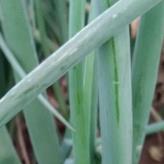
Crop: Onion
Condition: healthy-leaf